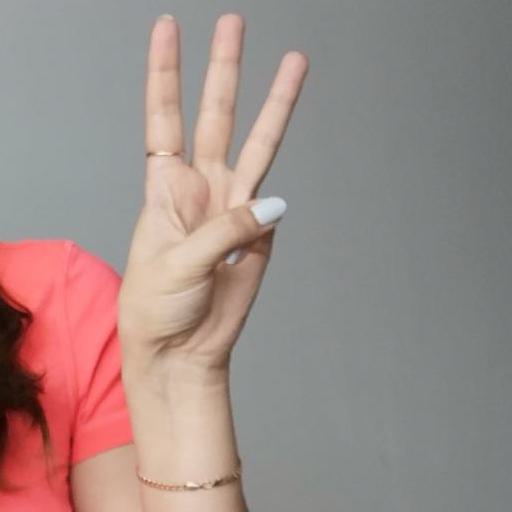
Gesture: three